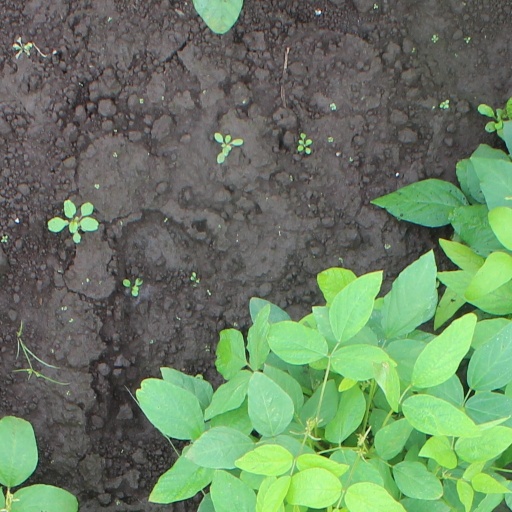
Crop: soybean